Contempra

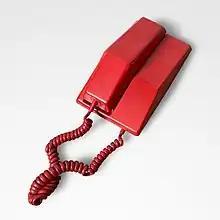
The brightly coloured Contempra was a departure from earlier Northern Electric designs, which tended to be black or beige.

The Contempra is a telephone designed and produced by Northern Electric beginning in 1967. Contempra was the first phone designed in Canada, previous Canadian sets having been designed in the US for Western Electric and built under licence.